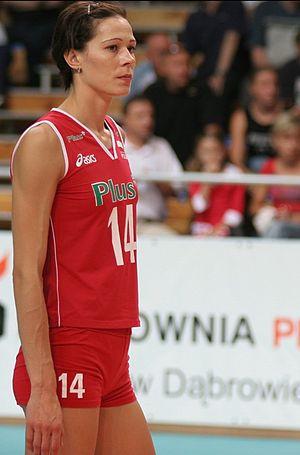
Maria Liktoras est une joueuse de volley-ball polonaise née le 20 février 1975. Elle mesure 1,91 m et joue Centrale.